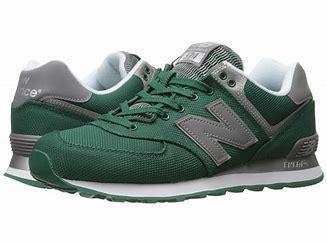
Brand: New
Model: Balance ML574